Helen Quach

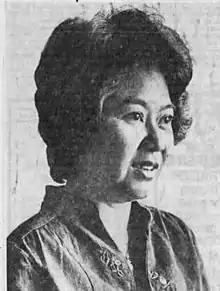
Quach circa 1977

Helen Quach ( "quok"; 4 July 1940 – 31 July 2013) was a Vietnamese-born symphony conductor who founded the Ku-ring-gai Philharmonic Orchestra in Sydney, served as the music director of the Manila Symphony Orchestra and guest conducted for symphonies around the world.